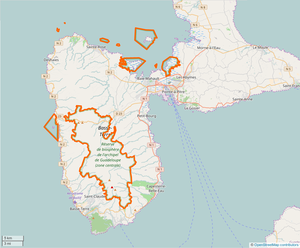
Périmètre du coeur de parc du Parc national de la Guadeloupe.
Le parc national de la Guadeloupe est un parc national français situé dans le département de la Guadeloupe aux Antilles françaises. Le territoire, devenu une réserve de biosphère de l'UNESCO en 1992, a pour but de protéger le point chaud de biodiversité des îles caraïbes, abritant ainsi une faune et une flore particulièrement riches, avec une fort taux d'endémisme insulaire.